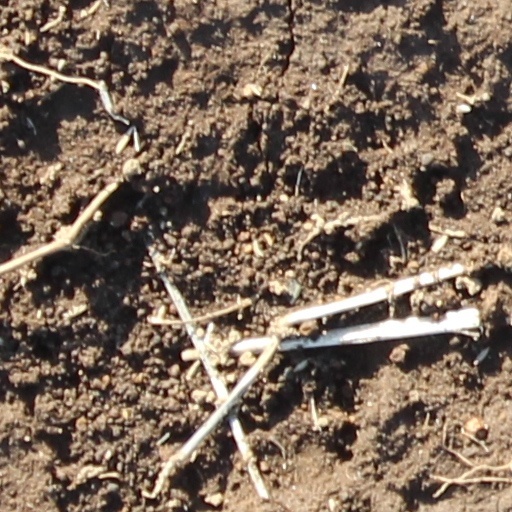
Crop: wheat